Gros Manseng

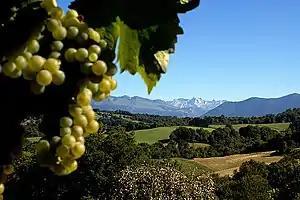
A bunch of Gros Manseng grapes with Jurançon in the backdrop.

Gros Manseng (sometimes translated: Large Manseng, rarely "Big Manseng") is a white wine grape variety that is grown primarily in South West France, and is part of the Manseng family. It produces dry wines in the Jurançon and Béarn regions of Southwest France. In Gascony it is permitted in the Pacherenc du Vic-Bilh "Appellation d'origine contrôlée" (AOC), in the Côtes de Gascogne and in the Floc de Gascogne.